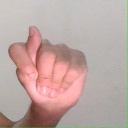
अक्षर: ट